Lorraine M. Martin

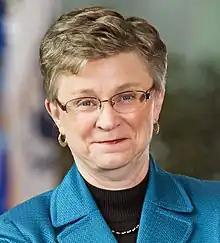

Lorraine M. Martin is an American CEO. She has been president and CEO of the National Safety Council, a 107-year old nonprofit dedicated to eliminating preventable deaths, since June 2019. She serves on the Kennametal Board of Directors and is the co-founder and president of the Pegasus Springs Foundation, a non-profit organization focused on educational equity and collaboration.